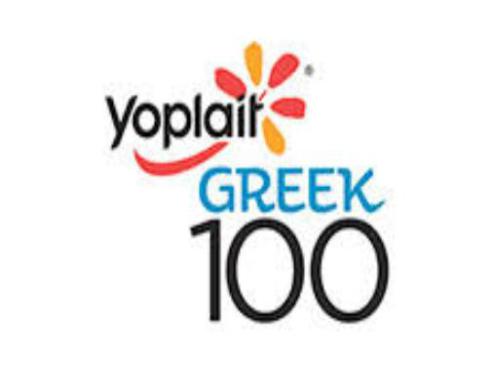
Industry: Leisure